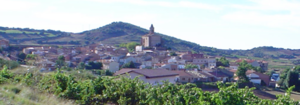
Ventosa est un municipio de la comarque de Logroño, dans la Communauté autonome de La Rioja au nord de l'Espagne. C'est aussi le nom du chef-lieu de ce municipio